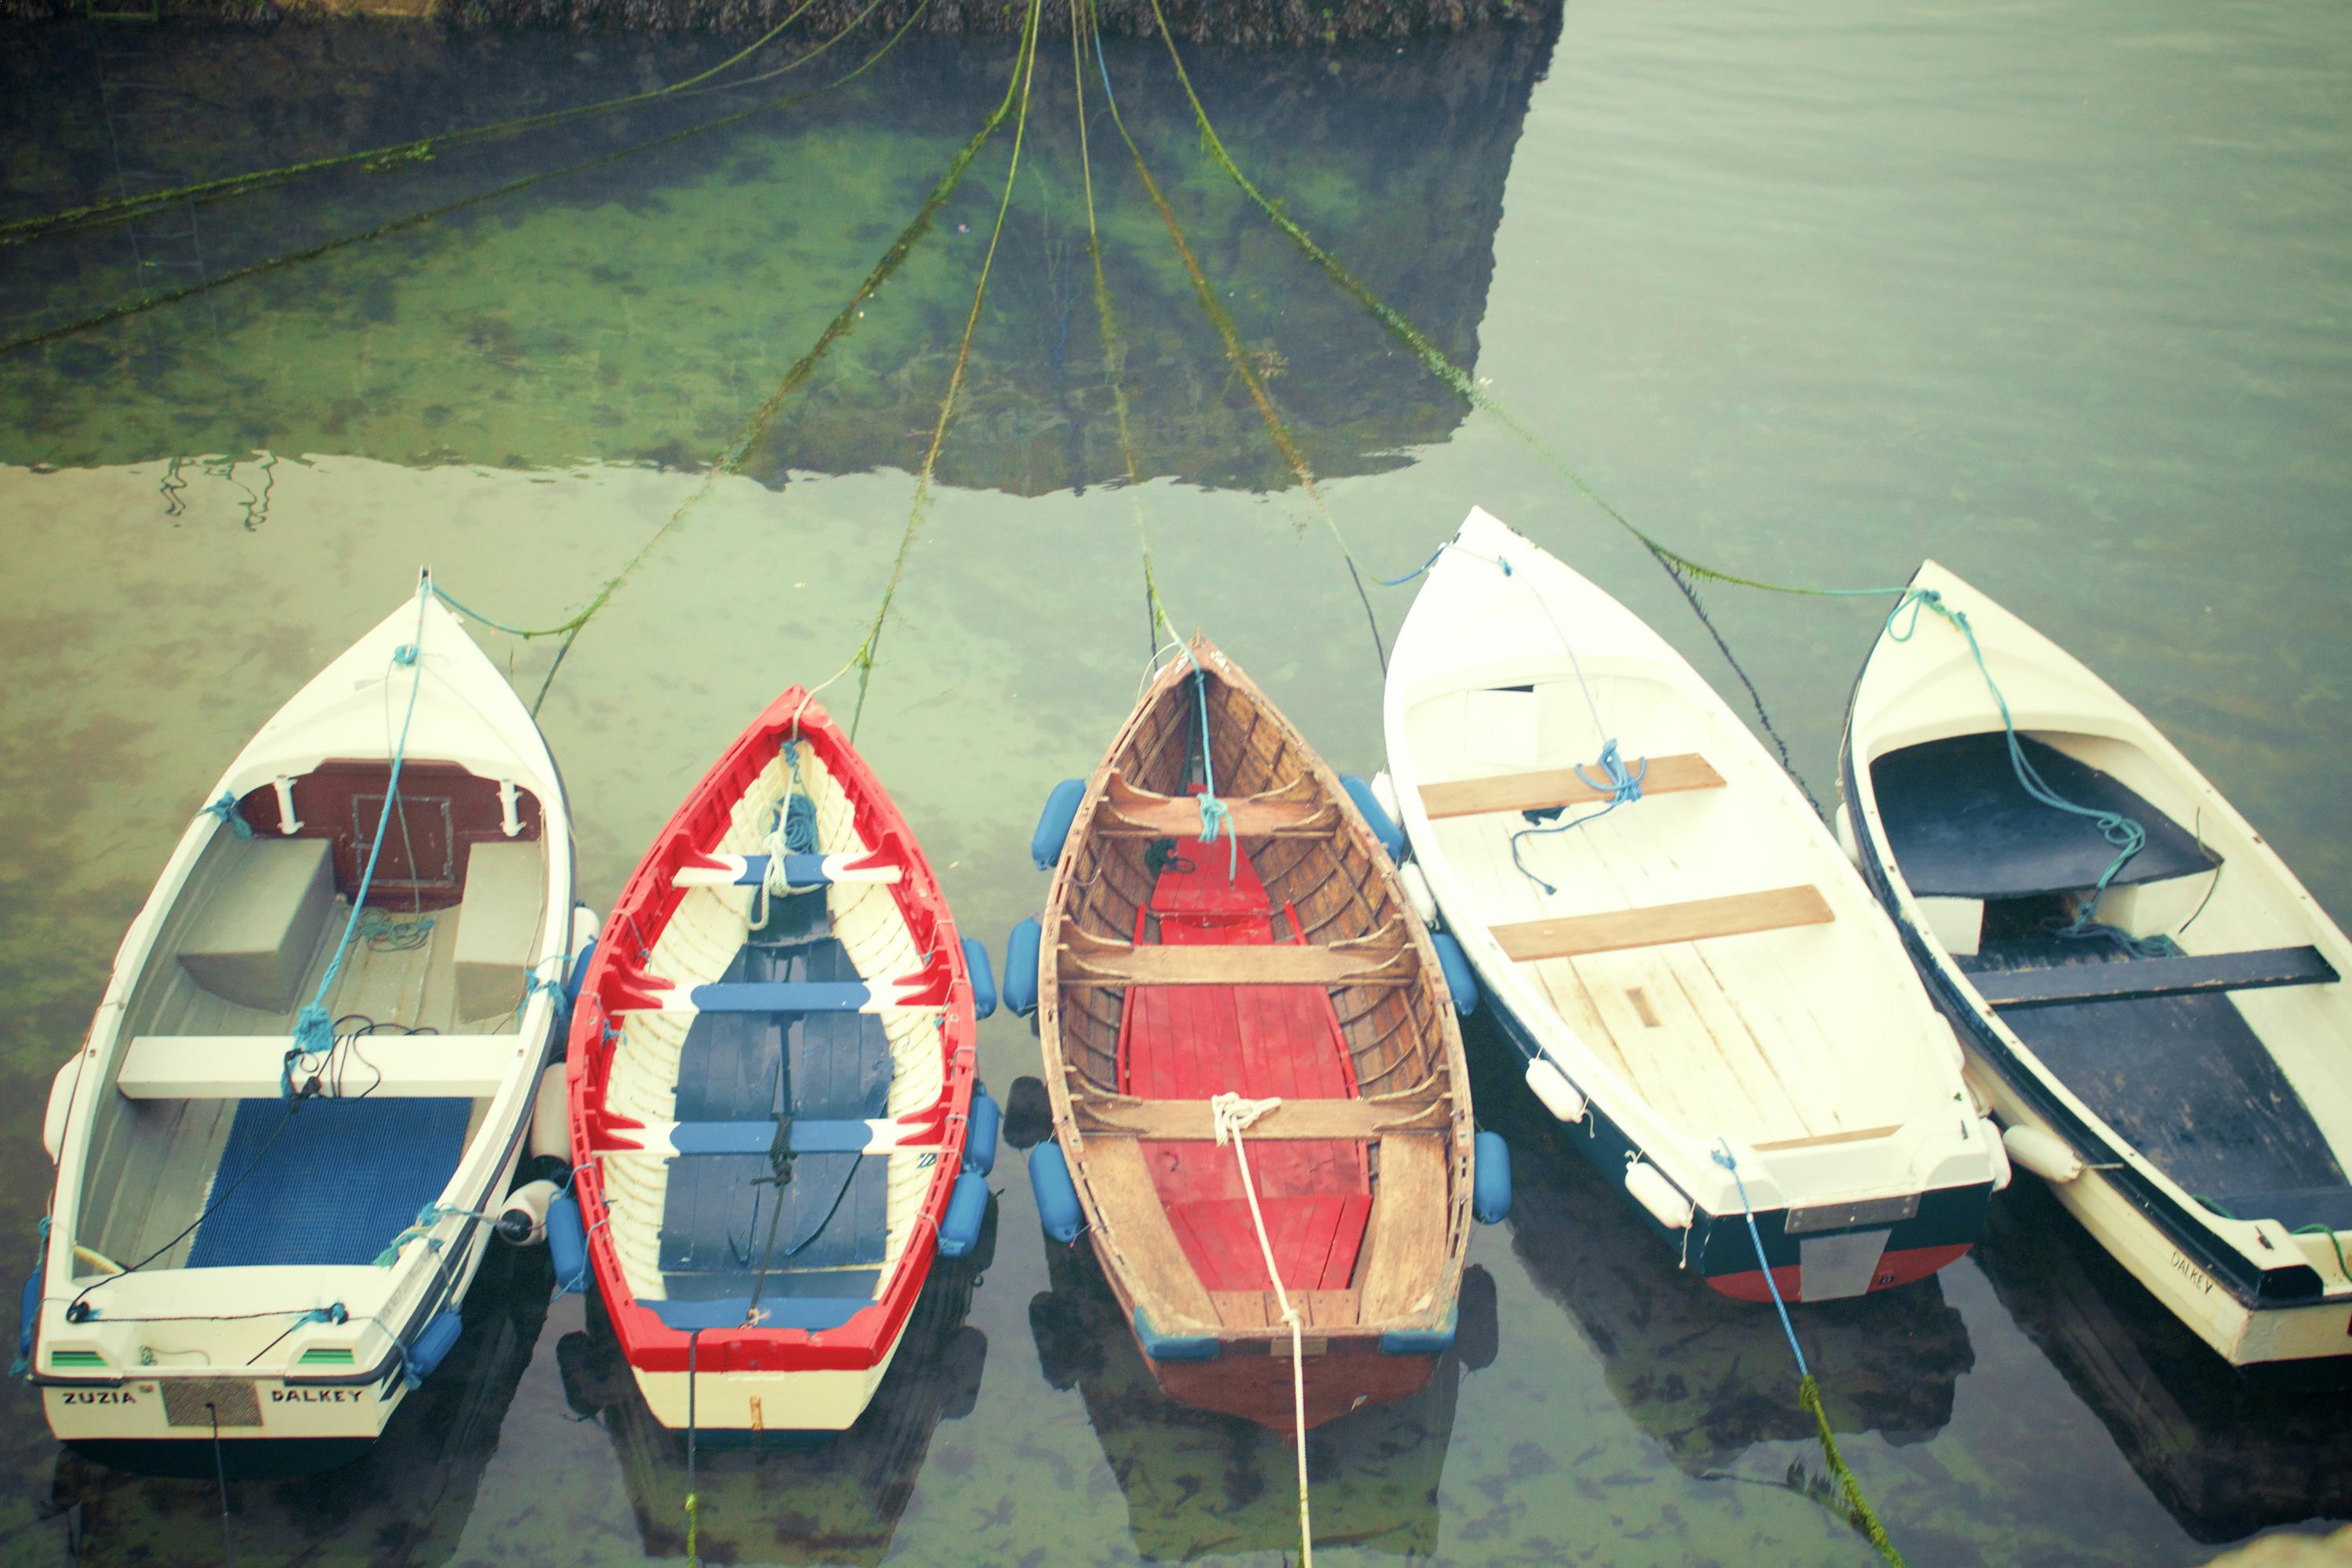
water transportation, vehicle, skiff, boat, dinghy, watercraft, boats and boating equipment and supplies, boating, sailing, recreation, watercraft rowing, sail